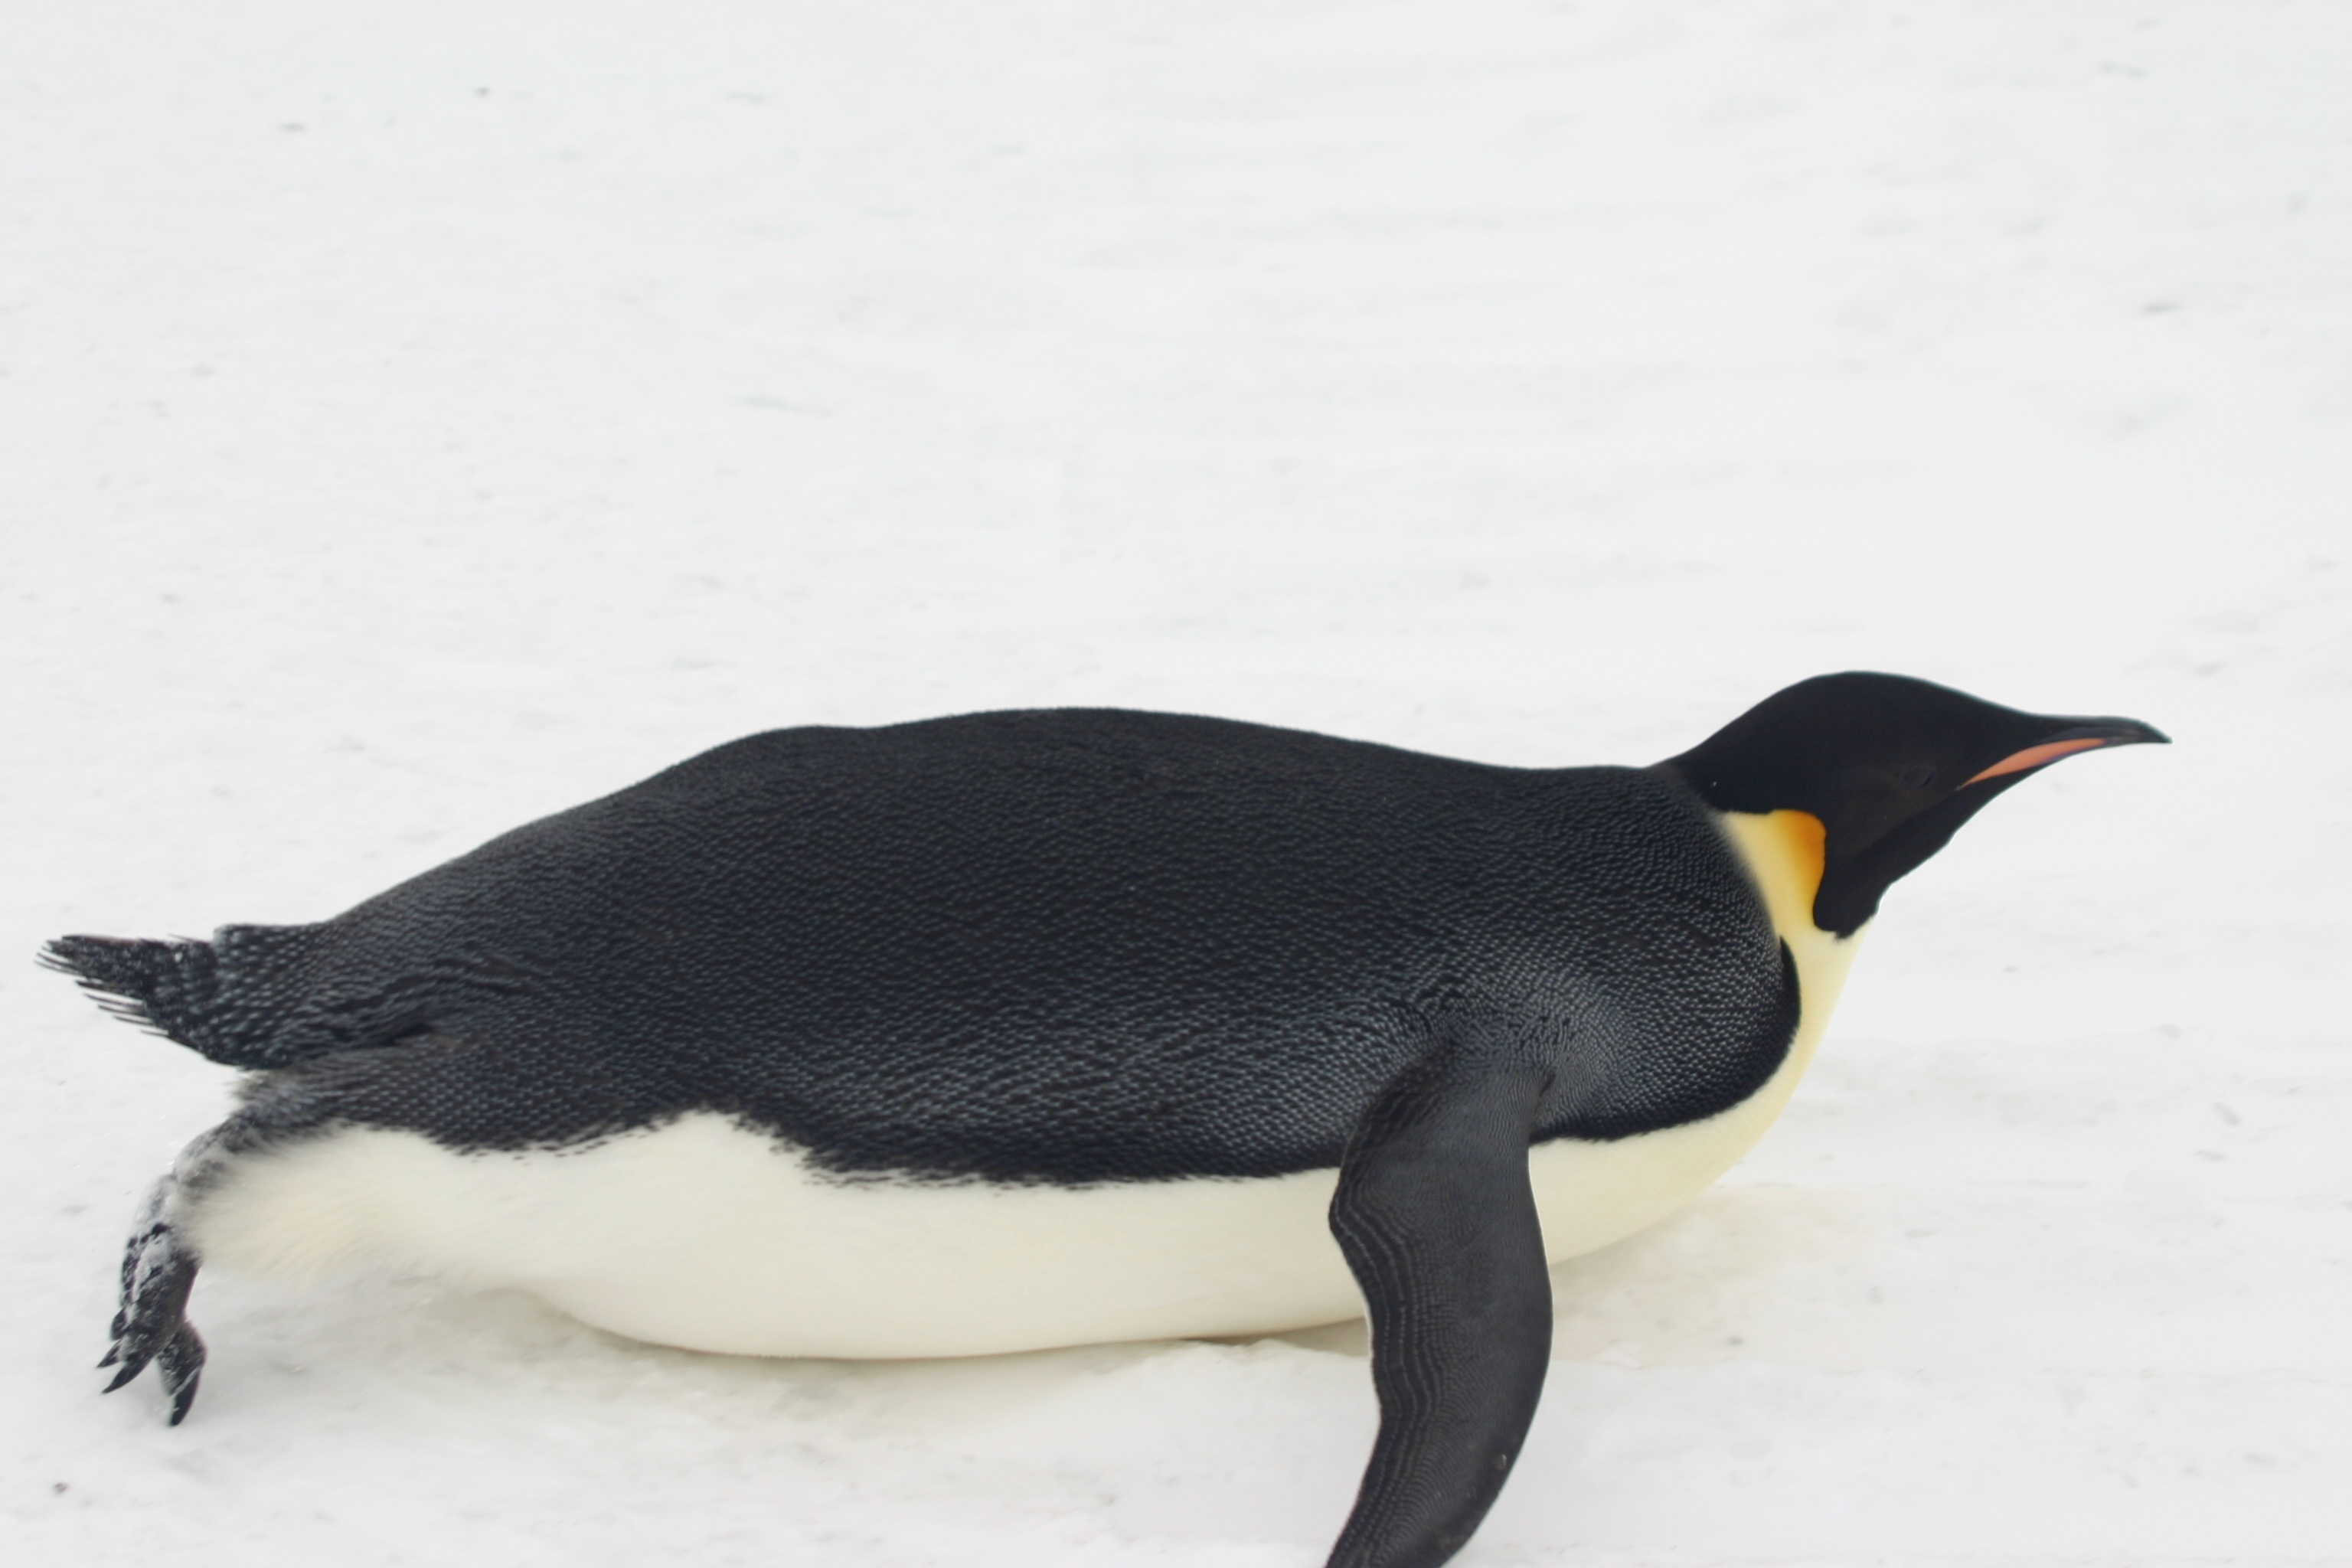
snow, bird, wildlife, ice, beak, fauna, penguin, vertebrate, ant, antarctica, flightless bird, king penguin, emperor penguin